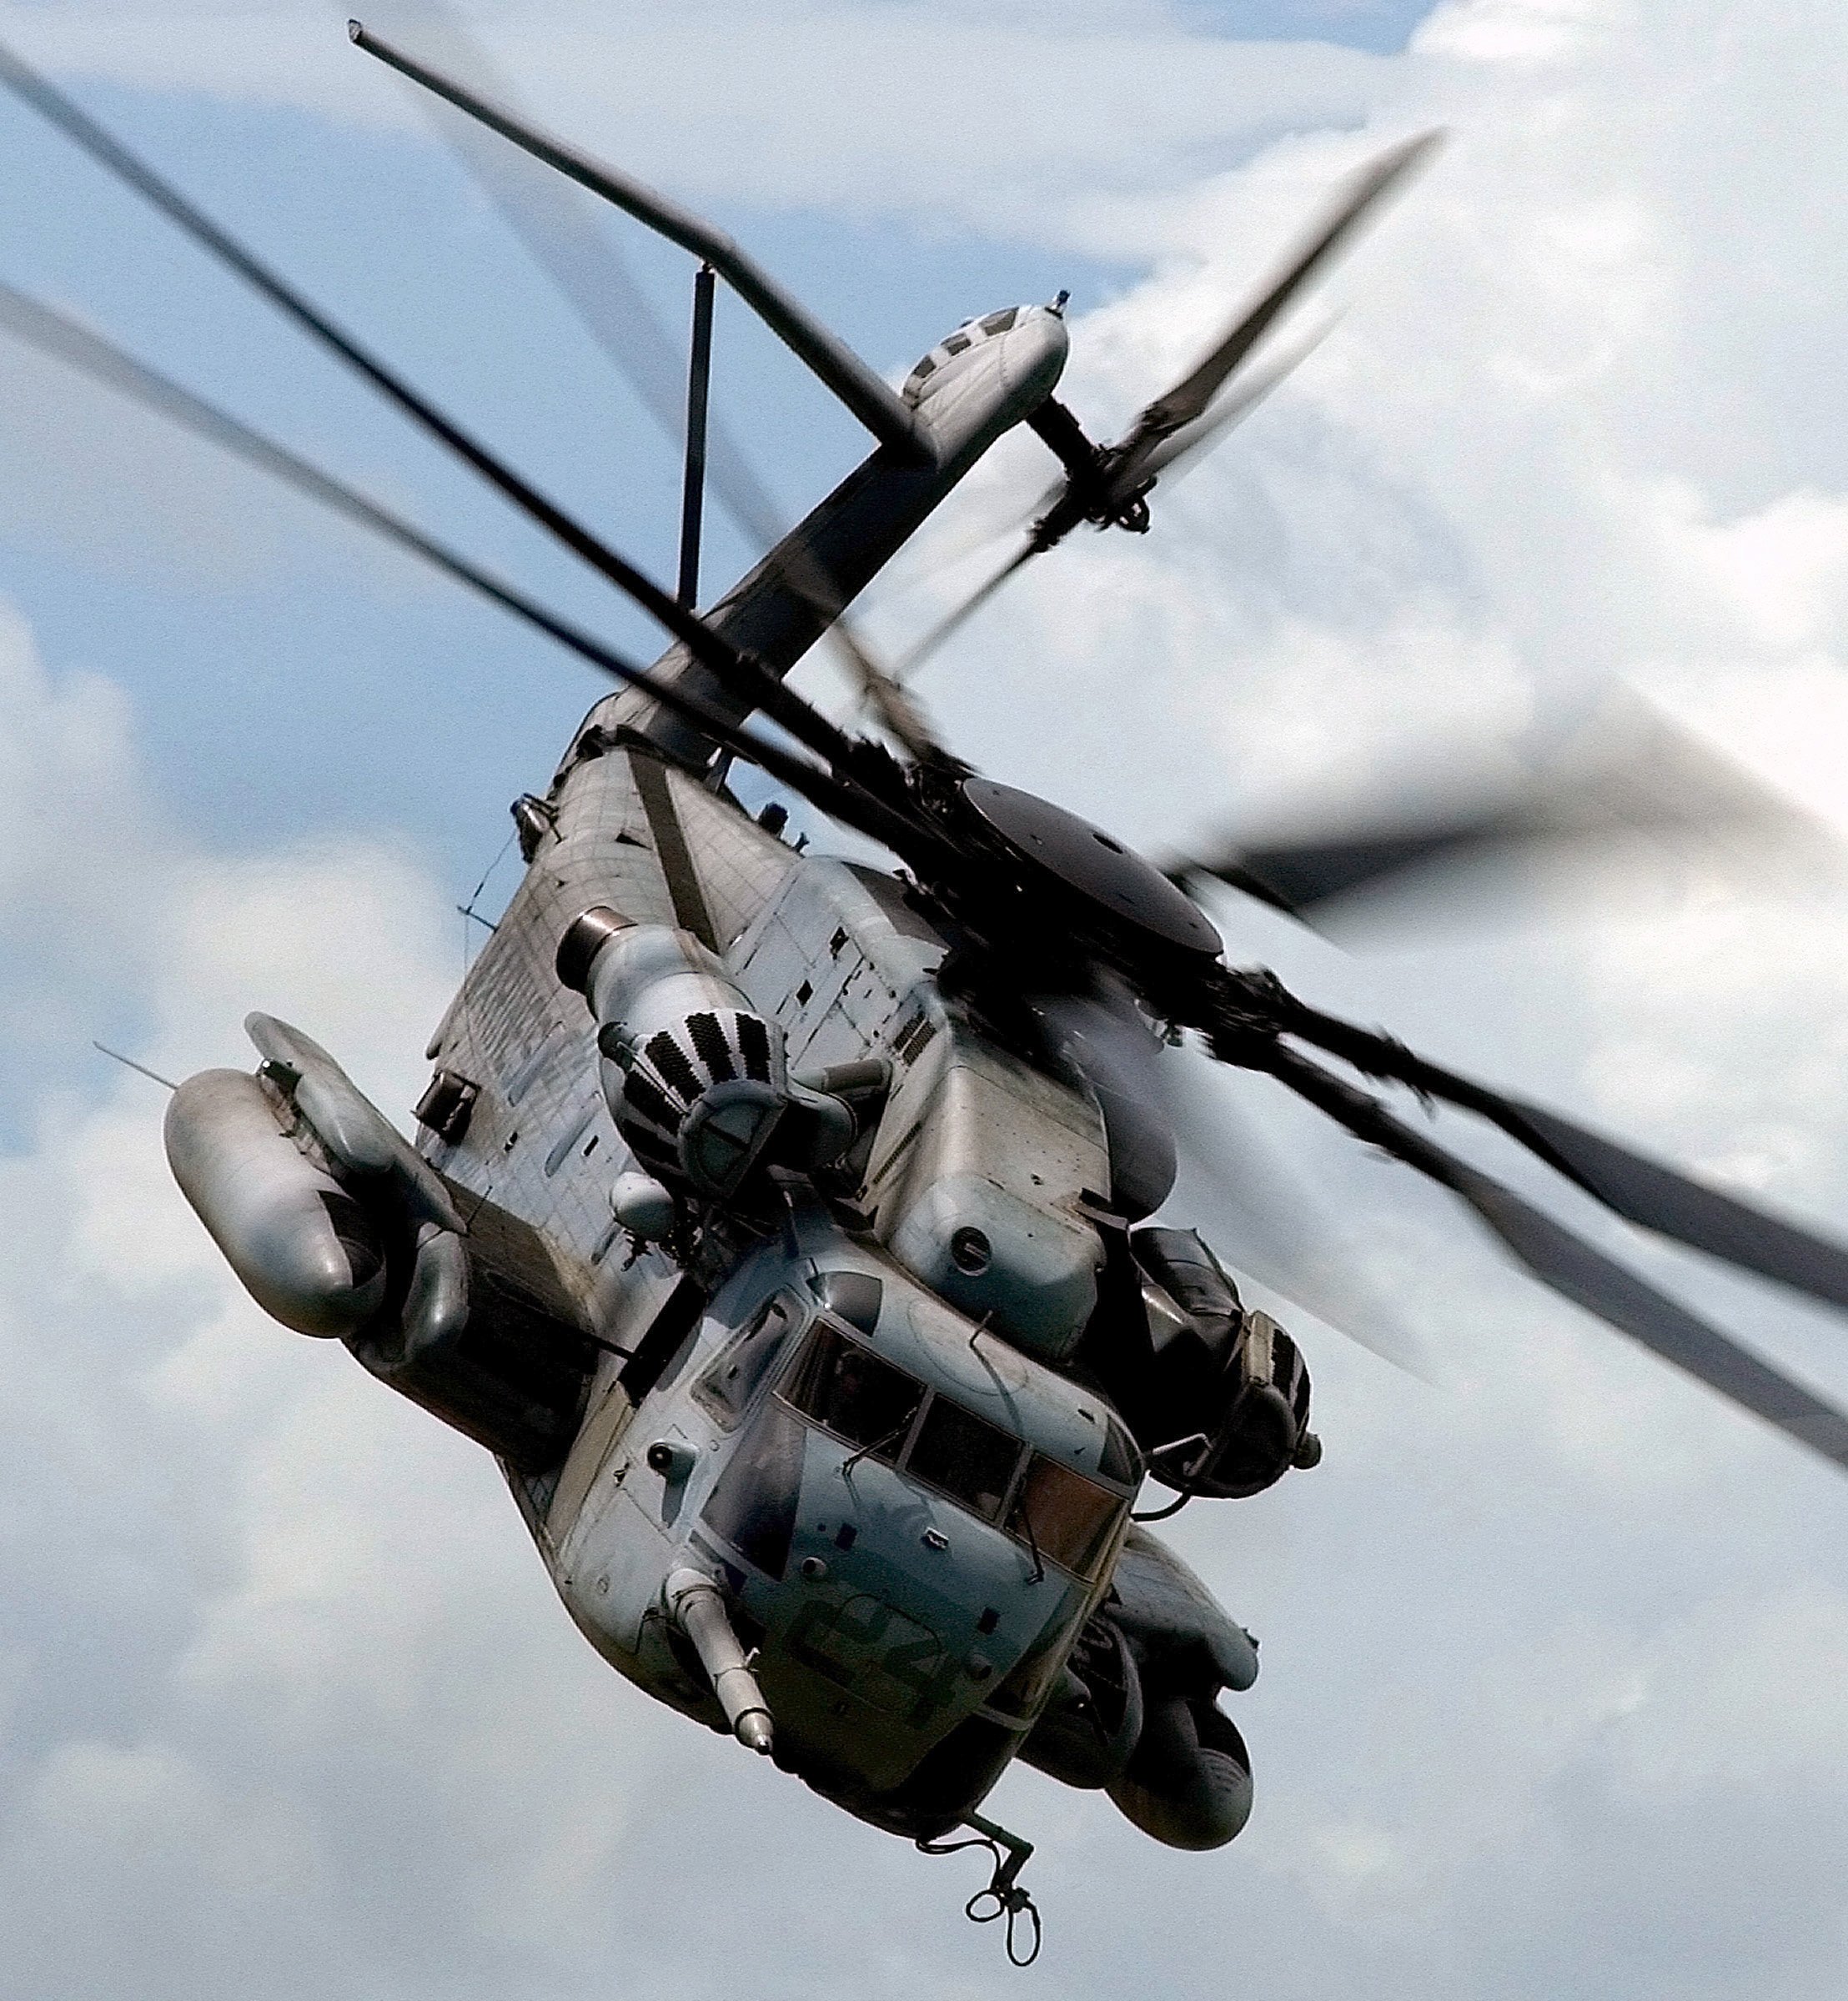
flying, aircraft, military, army, vehicle, aviation, flight, helicopter, navy, chopper, defense, rotorcraft, air force, atmosphere of earth, aircraft engine, helicopter rotor, military helicopter, mil mi 24